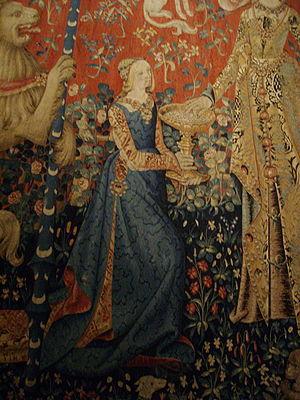
La tenture dite de La Dame à la licorne est une composition de six tapisseries du début du XVIᵉ siècle. Chef-d'œuvre des débuts de la Renaissance française, elle est conservée au musée national du Moyen Âge-Thermes et hôtel de Cluny, à Paris.